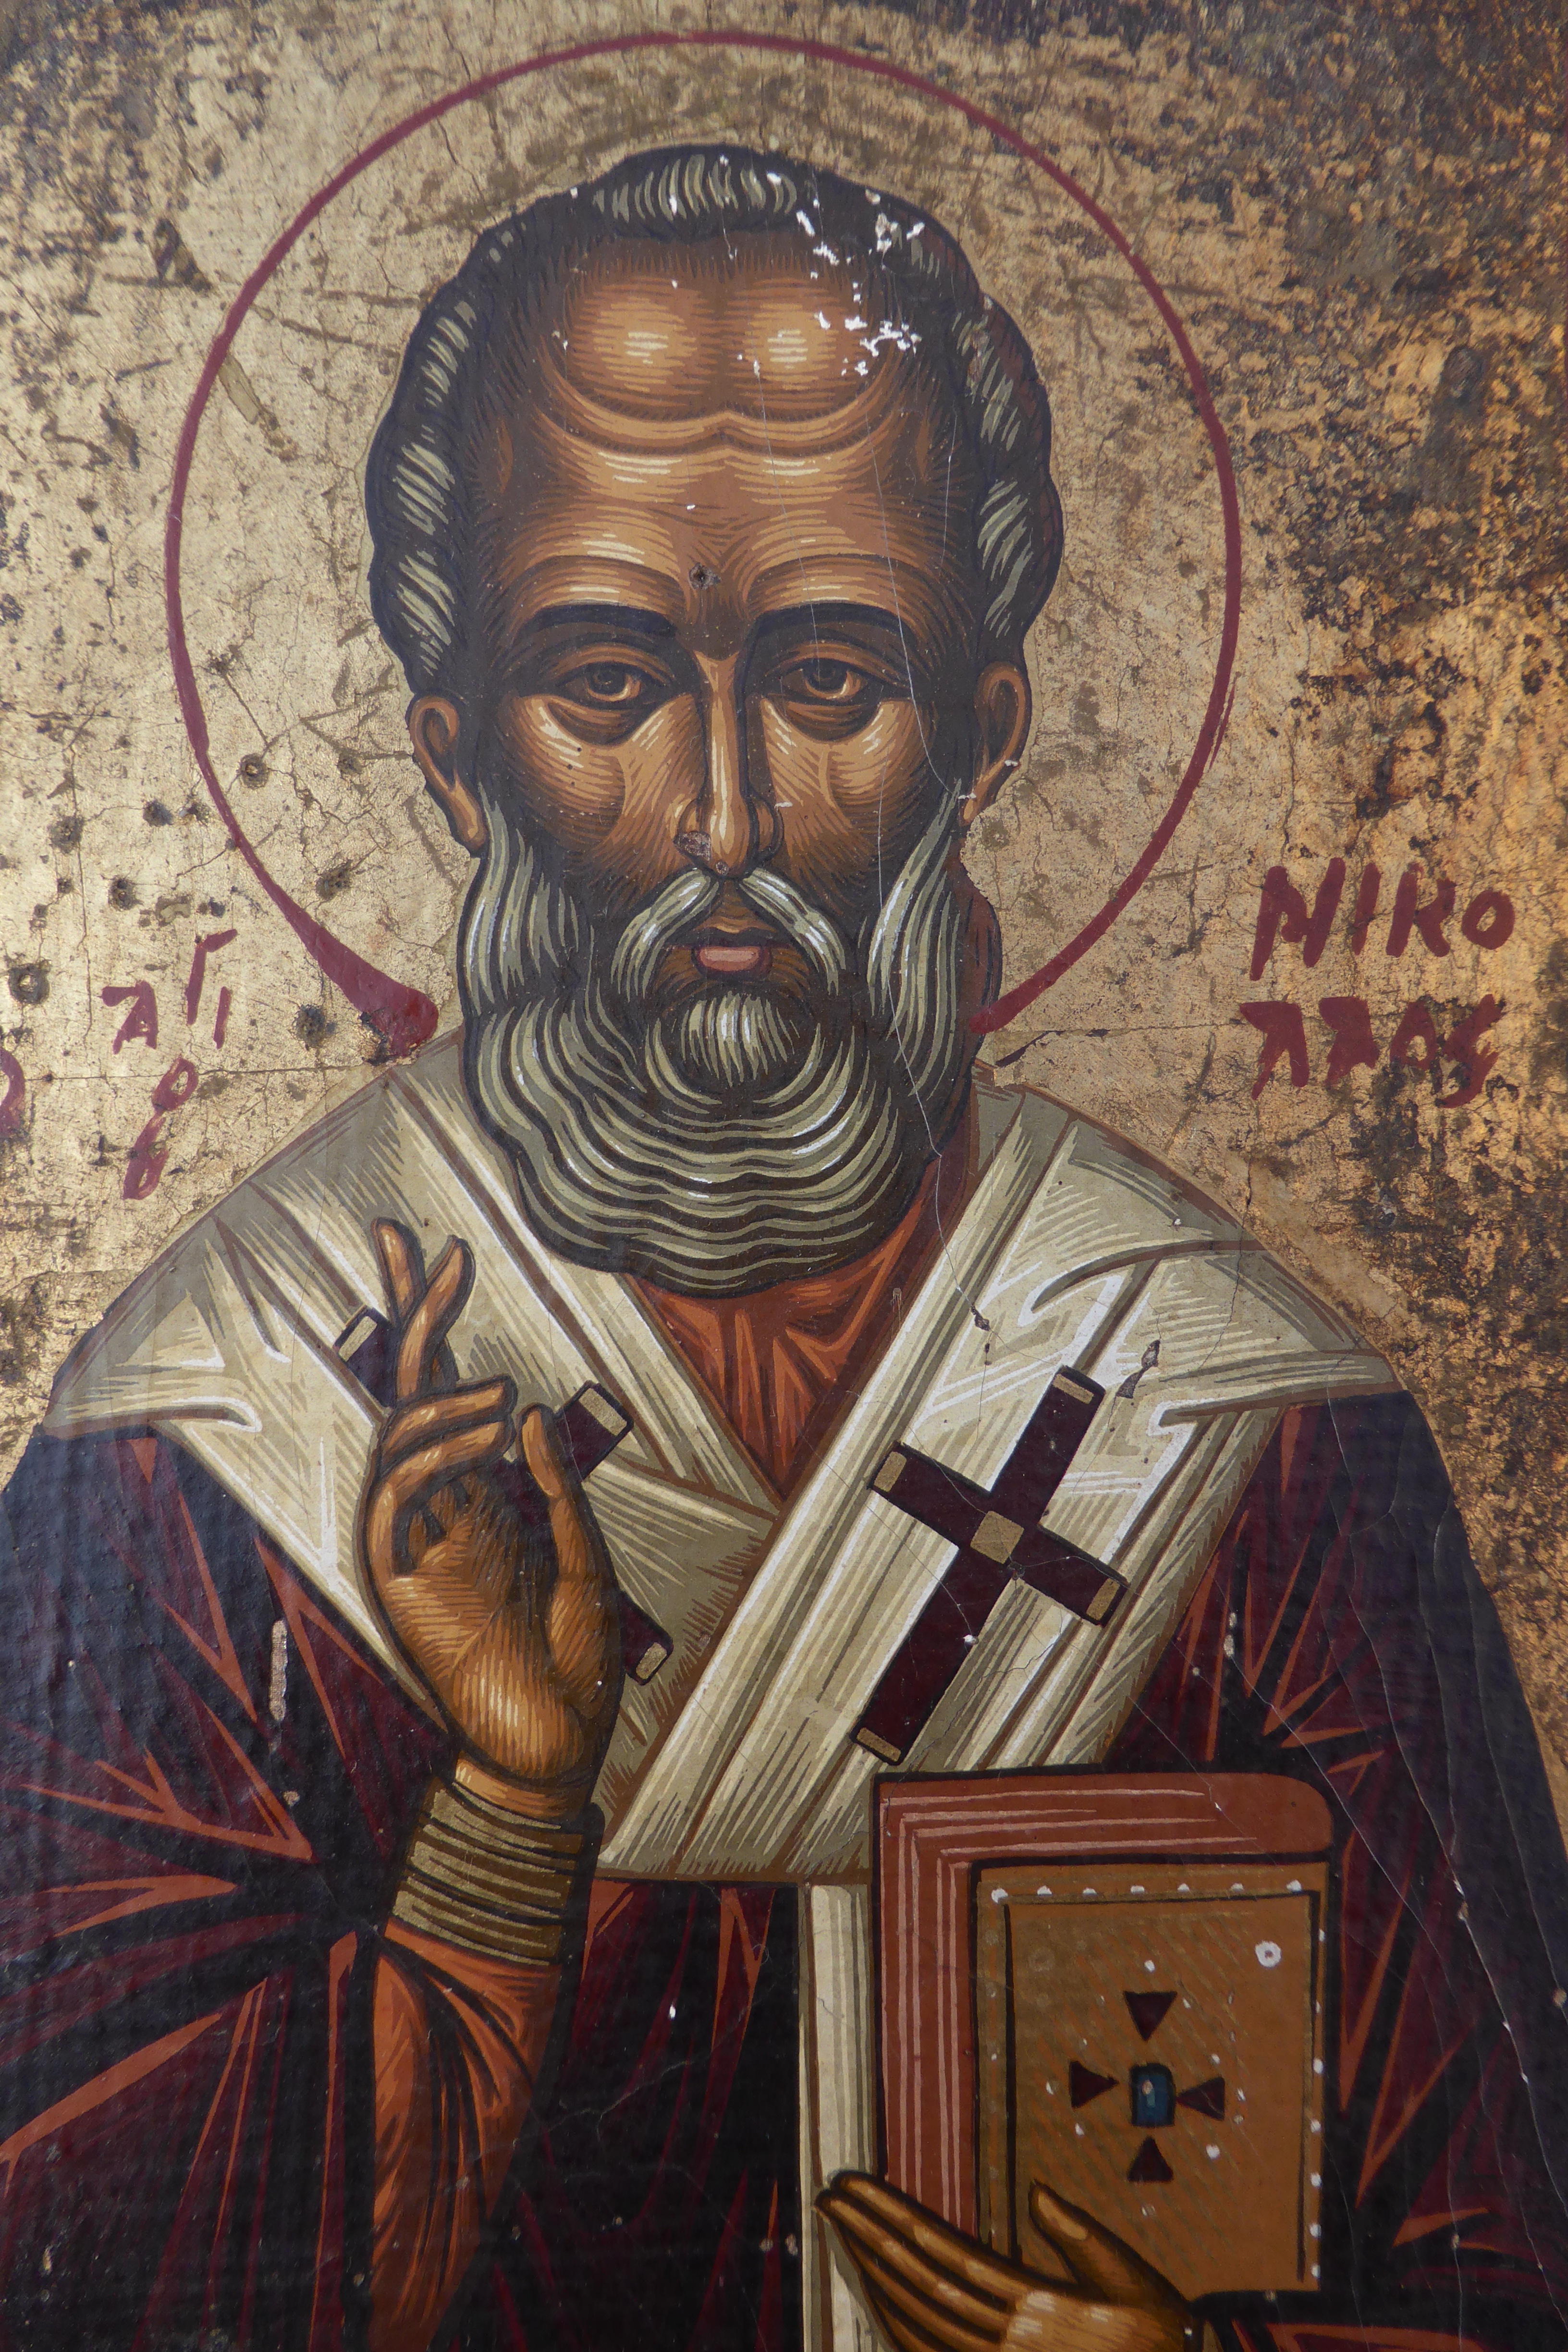
portrait, religion, bible, painting, art, drawing, illustration, mural, icon, halo, believe, christen, ancient history